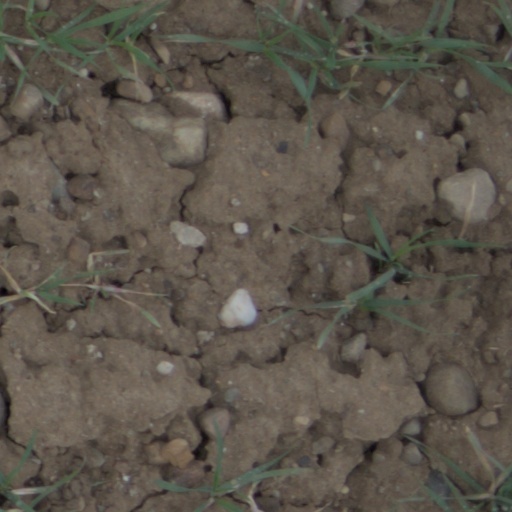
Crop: wheat